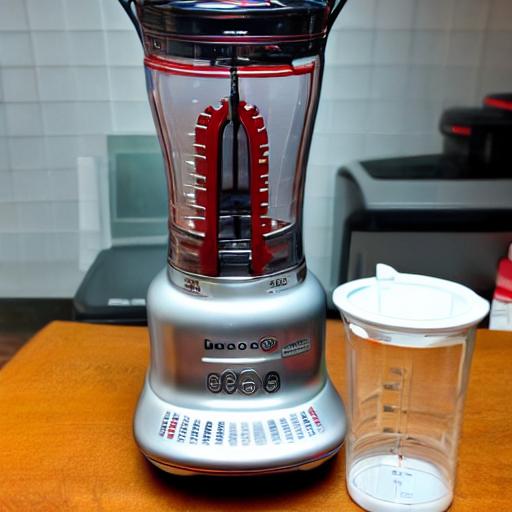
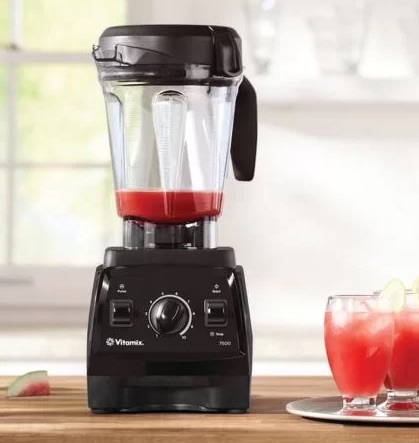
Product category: items_blender
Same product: no